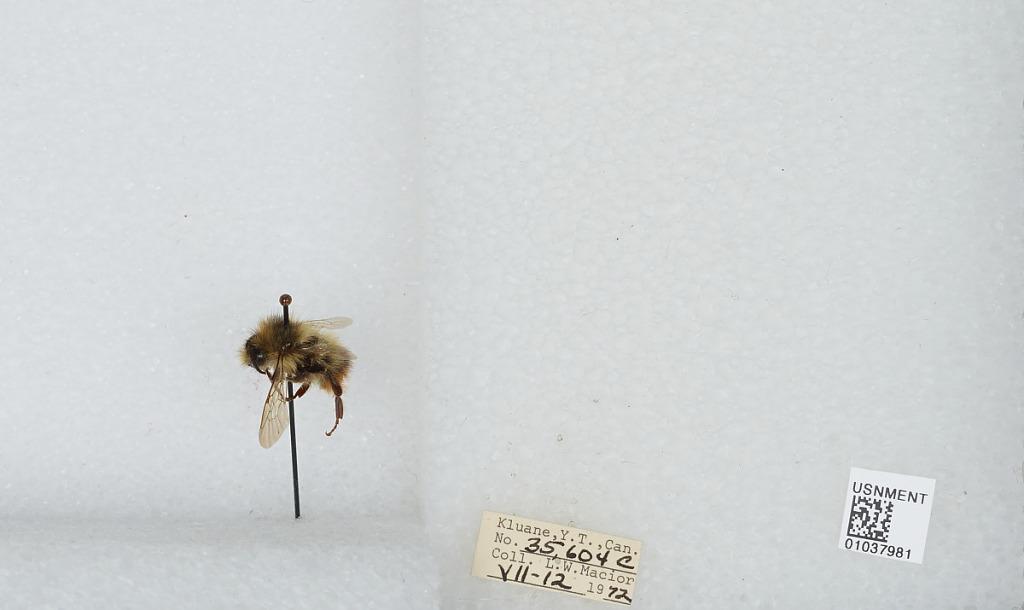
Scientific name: Bombus (Pyrobombus) mixtus Cresson
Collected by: L. Macior
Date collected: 1972-7-12
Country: Canada
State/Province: Yukon Territory
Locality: Kluane
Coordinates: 60.75, -139.5